Thirush Kamini

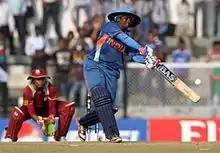
Kamini plays a shot during her century against the West Indies in the ICC Women's World Cup 2013

Thirush Kamini (born 30 July 1990) is an Indian former cricketer who played 39 women's one-day internationals for the national team.